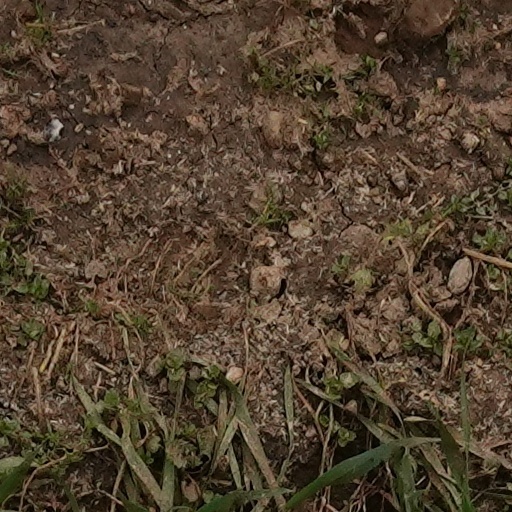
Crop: wheat